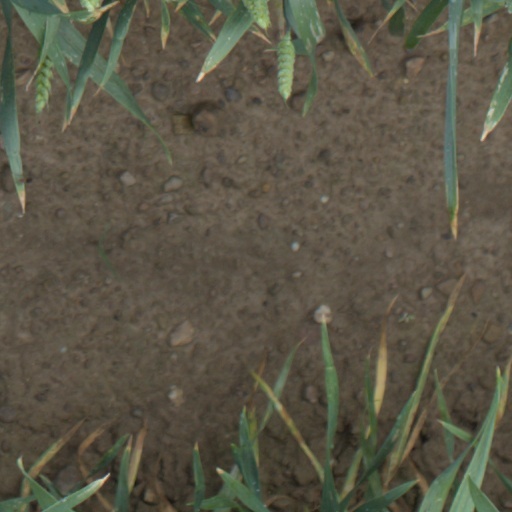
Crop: wheat